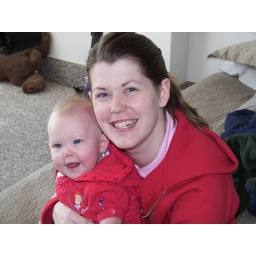
My two girls in red